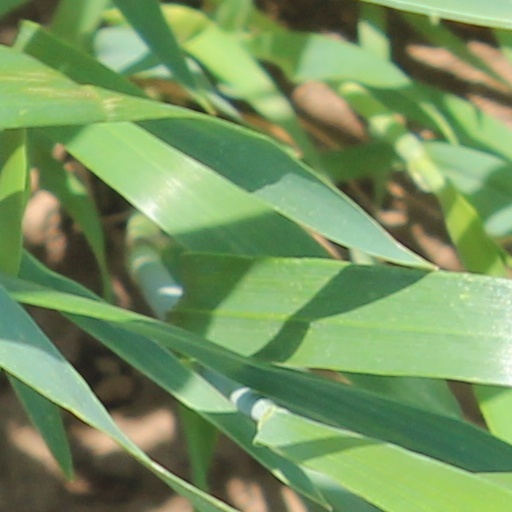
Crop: wheat